Death of Daniel Wultz

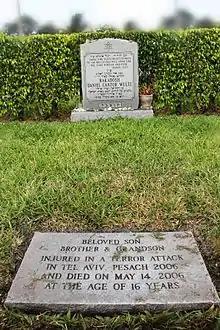
Final resting place of Daniel Wultz in Hollywood, Florida.

His body was returned to south Florida for burial and a funeral at the Weston Chabad synagogue where he was an active member.